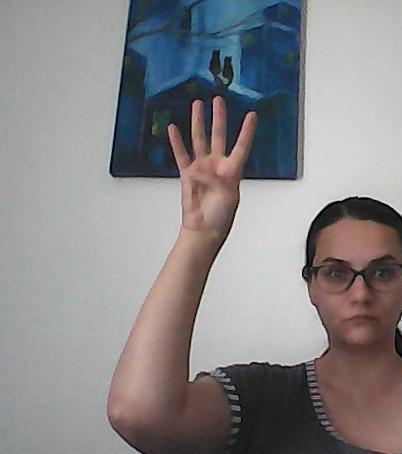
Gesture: four